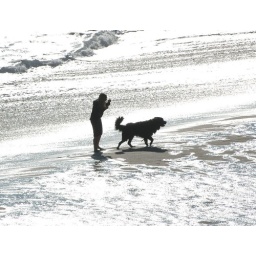
girl and dog on beach in Santa Cruz Calfornia